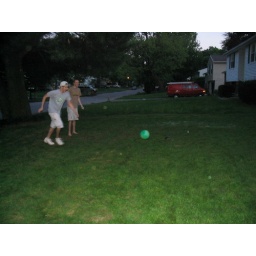
Corey vs me in a house ball final